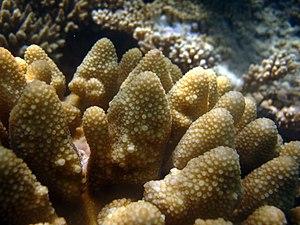
Gros plan sur du corail Acropora monticulosa aux Maldives (atoll de Baa).
Acropora monticulosa est une espèce de coraux appartenant à la famille des Acroporidae.